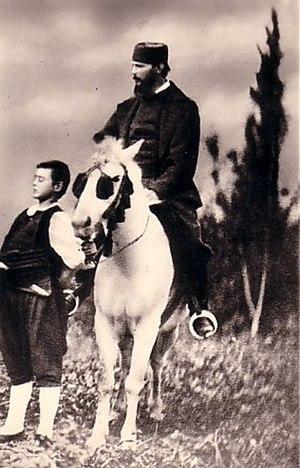
L'abbé Lavigerie en Syrie.
Charles Martial Lavigerie, qui signe parfois Charles Allemand-Lavigerie, né le 31 octobre 1825 à Huire, en Saint-Esprit et mort le 26 novembre 1892 à Alger, est un prélat français.